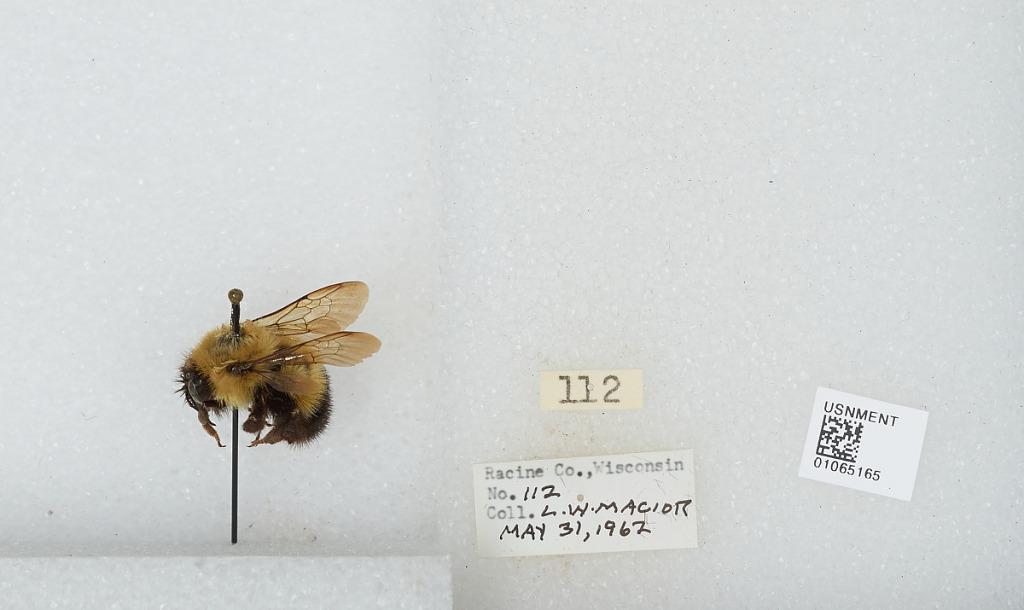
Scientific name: Bombus (Bombus) affinis Cresson
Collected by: L. Macior
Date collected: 1962-5-31
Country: United States
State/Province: Wisconsin
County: Racine
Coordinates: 42.78, -87.76